Eleonora Giorgi

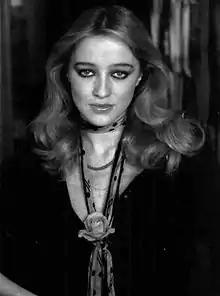
Giorgi in 1975

Eleonora Giorgi (21 October 1953 – 3 March 2025) was an Italian actress, screenwriter, and film director. She gained prominence in the 1970s and 1980s, starring in a variety of Italian films, particularly in the comedy and drama genres. Giorgi first gained attention with her roles in erotic and giallo films before transitioning to mainstream cinema, where she became a popular figure in Italian comedy, working with directors such as Pasquale Festa Campanile and Carlo Verdone.